Chris Conte

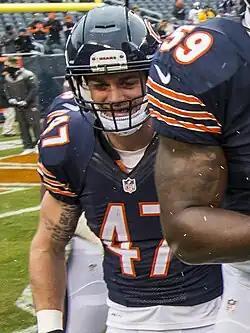
Conte playing for the Chicago Bears in 2014

Christopher Michael Conte (born February 23, 1989) is an American former professional football player who was a safety in the National Football League (NFL). He was selected by the Chicago Bears in the third round of the 2011 NFL draft. He played college football for the California Golden Bears.